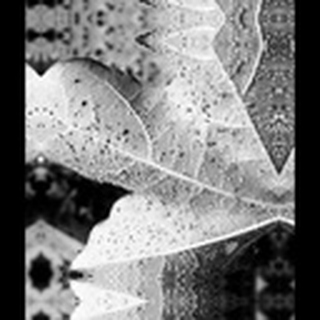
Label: cotton_aphids